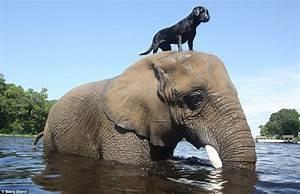
elephant